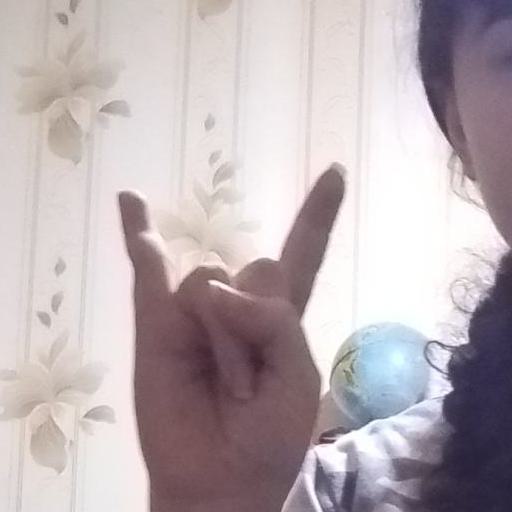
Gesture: rock